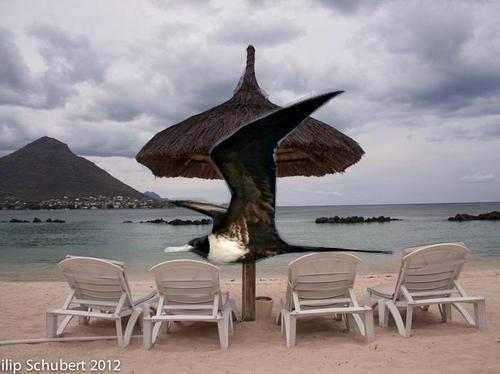
Bird species: Frigatebird
Bird type: waterbird
Background: water